Gdynia Film Festival

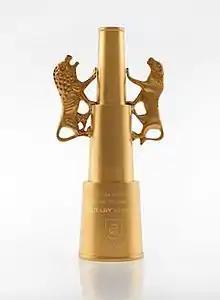
Golden Lions (Polish: "Złote Lwy")

The Gdynia Film Festival aka FPFF (until 2011: Polish Film Festival, Polish: "Festiwal Polskich Filmów Fabularnych w Gdyni") is an annual film festival first held in Gdańsk (1974–1986), now held in Gdynia, Poland.